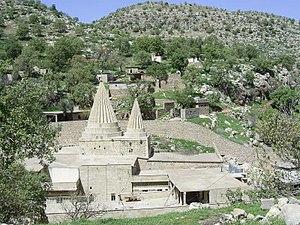
Lalesh, ou Lalish, est un lieu saint du Yézidisme situé en Irak, au Bahdinan, dans la province de Ninive, plus exactement dans le district d'Al-Shikhan sous contrôle du gouvernement régional du Kurdistan et abritant le tombeau du réformateur yézidi Sheikh Adi ibn Musafir.